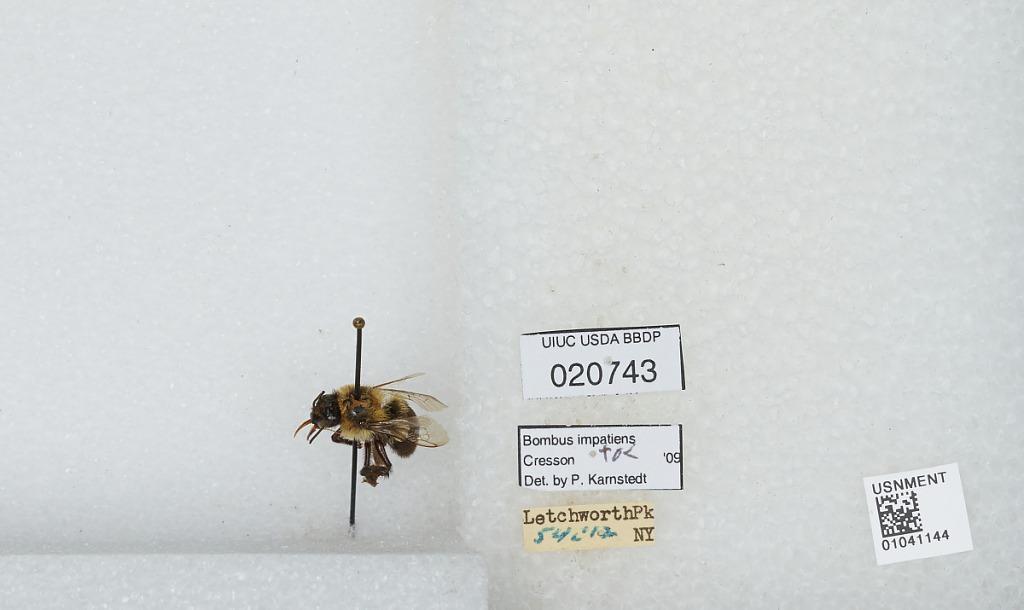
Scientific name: Bombus sp.
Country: United States
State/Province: New York
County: Wyoming
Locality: Letchworth State Park
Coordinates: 42.685, -77.9592
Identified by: Karnstedt, P.